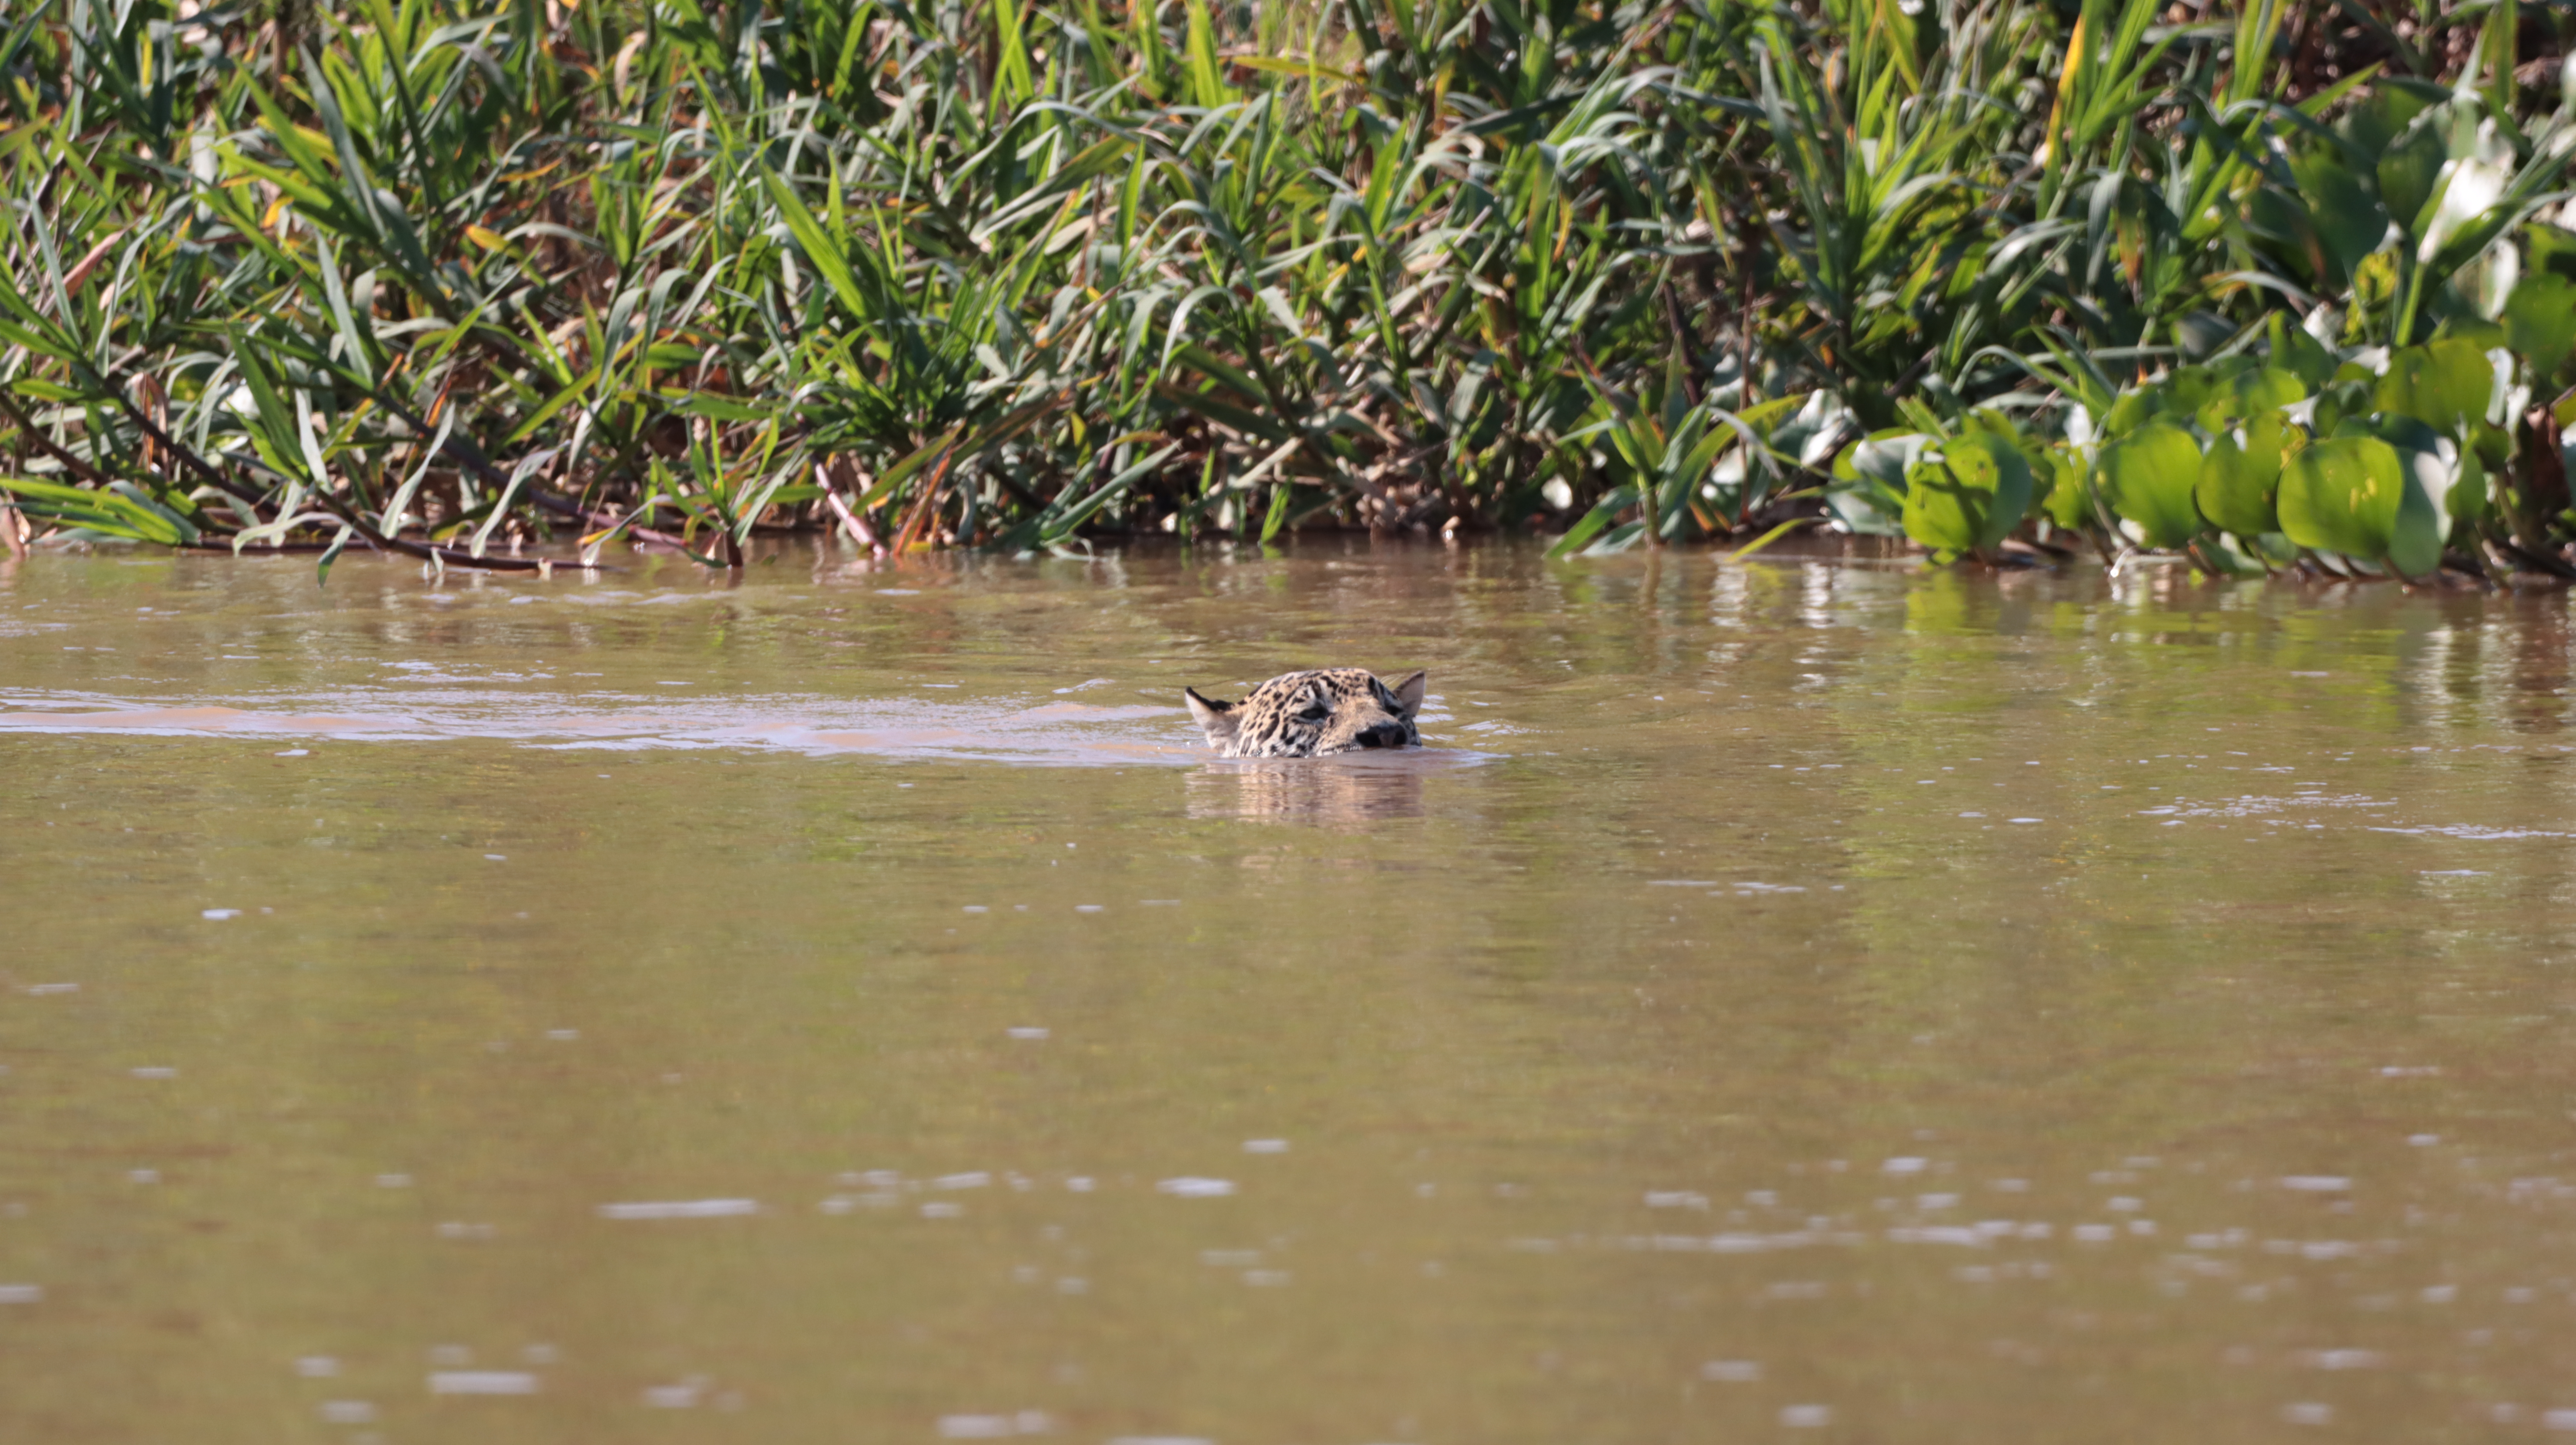
Jaguar: Ti